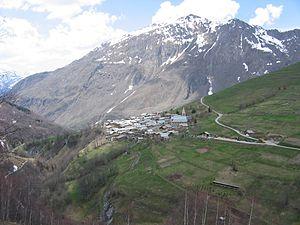
Besse est une commune française située dans le département de l'Isère en région Auvergne-Rhône-Alpes.